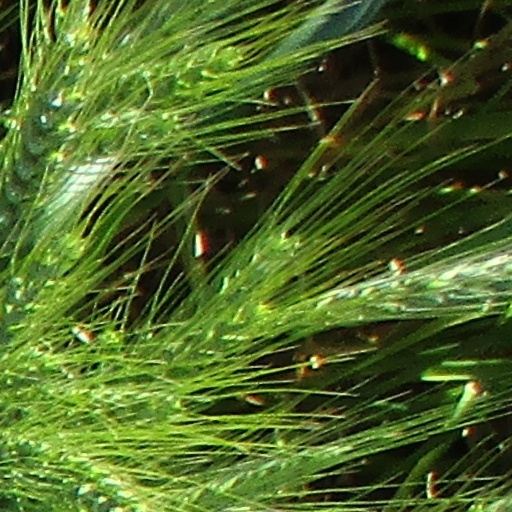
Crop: wheat